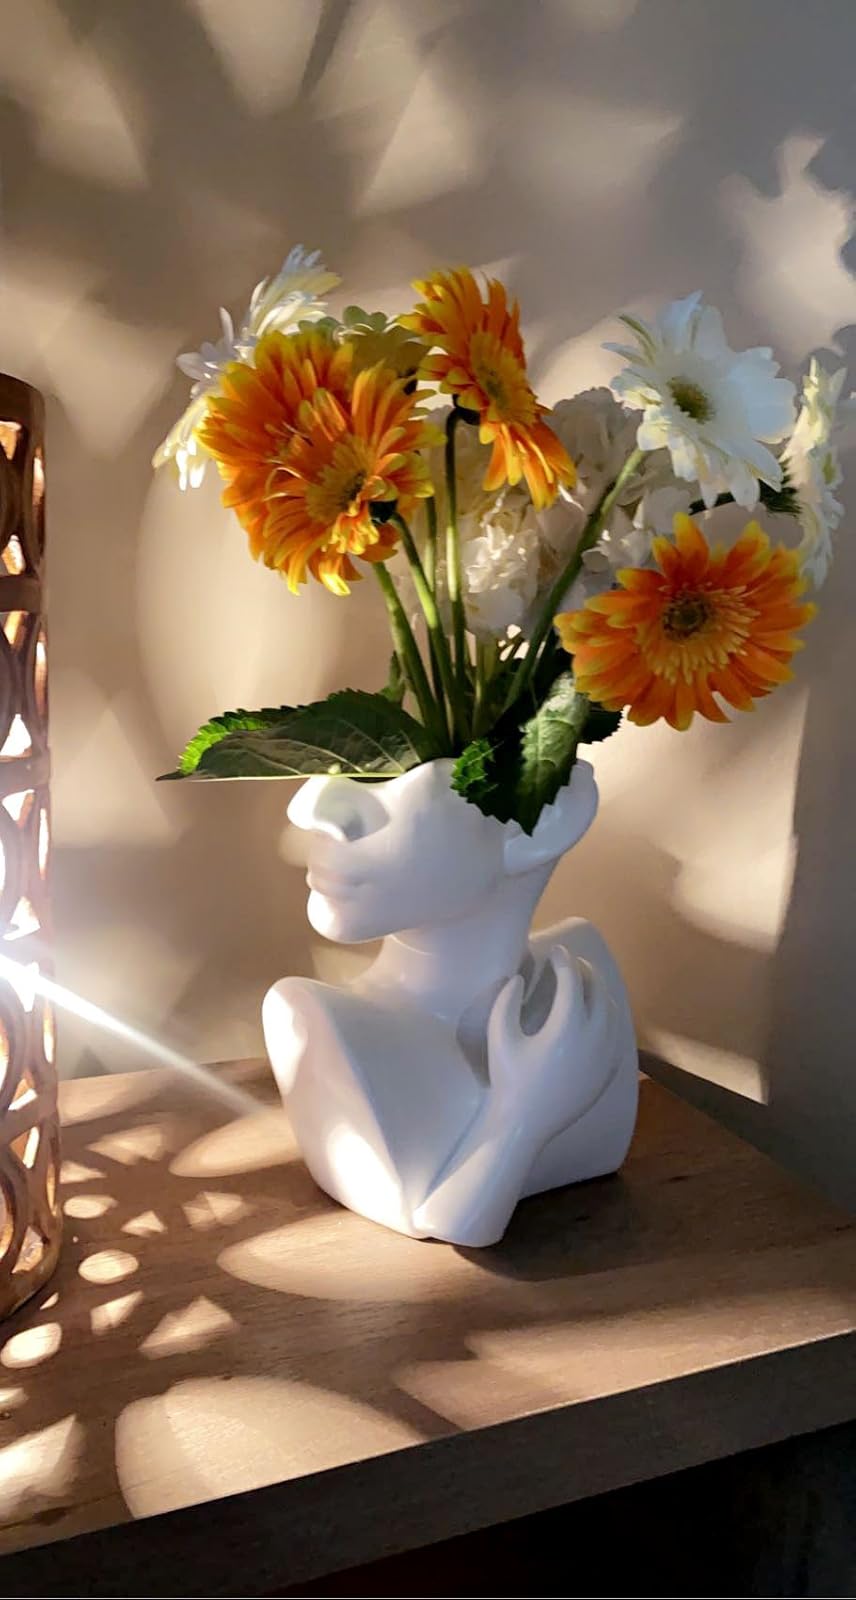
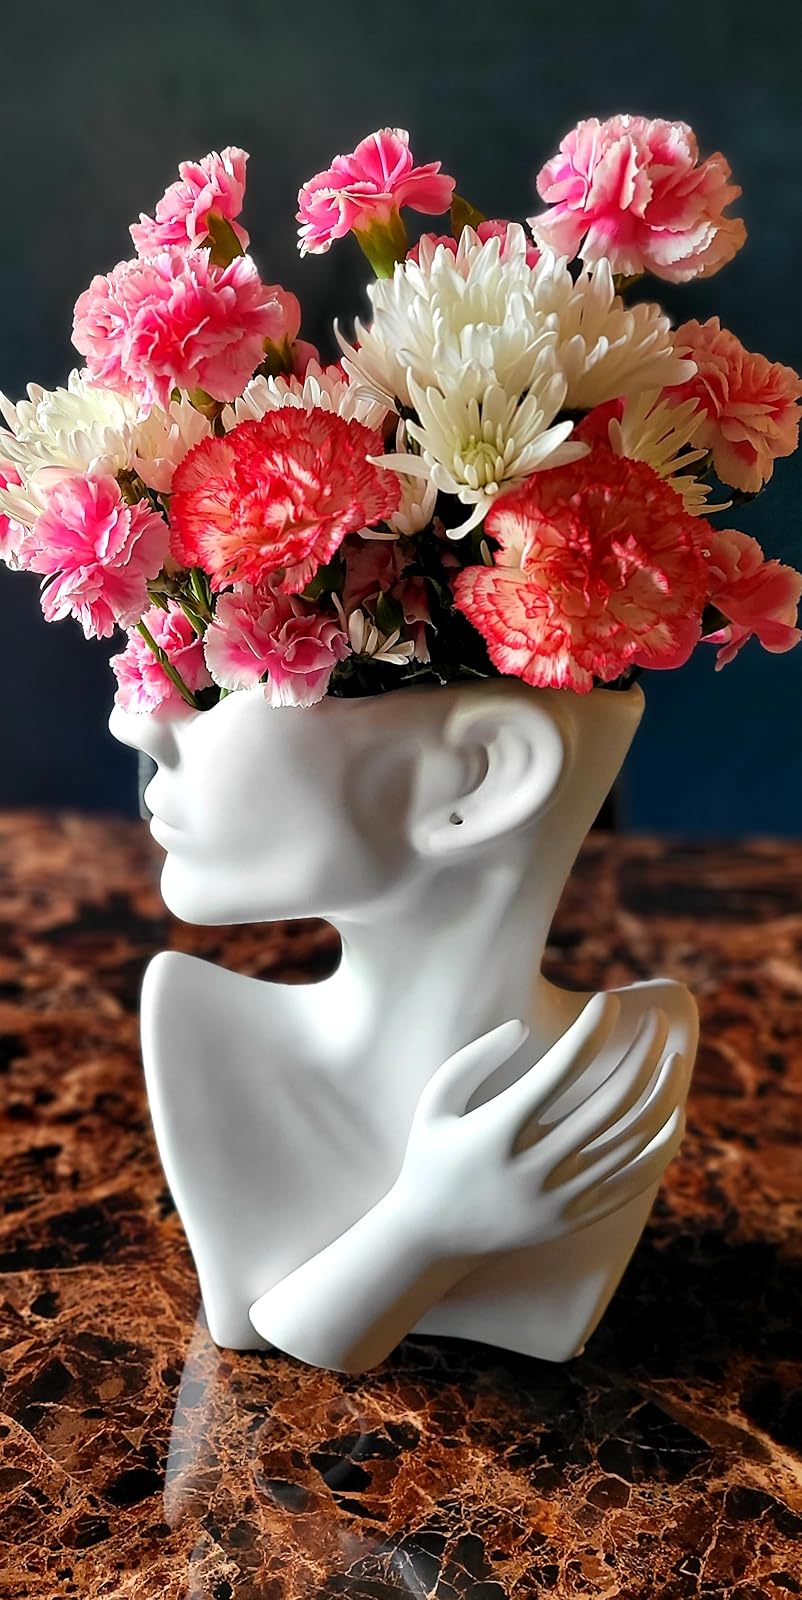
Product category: vase
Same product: yes